Prince Henri, Duke of Aumale

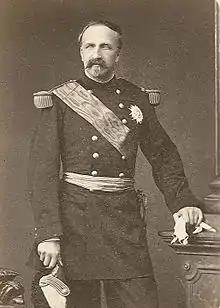
Portrait by Appert, 1870

Henri Eugène Philippe Louis d'Orléans, Duke of Aumale (16 January 1822 – 7 May 1897) was a leader of the Orleanists, a political faction in 19th-century France associated with constitutional monarchy. He was born in Paris, the fifth son of King Louis-Philippe I of the French and Maria Amalia of Naples and Sicily and used the title Duke of Aumale.